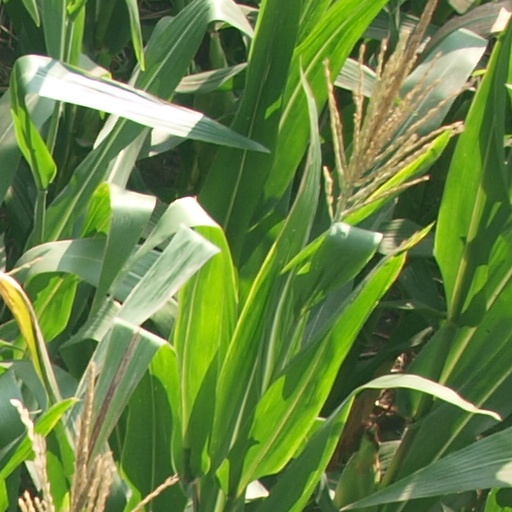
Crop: maize; corn